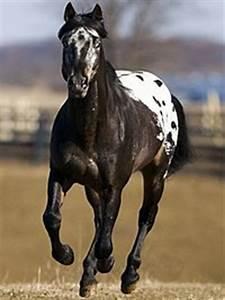
horse